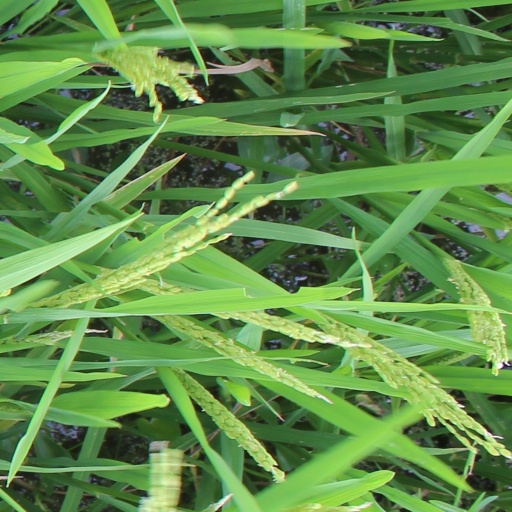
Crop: rice